Columbia Plateau (ecoregion)

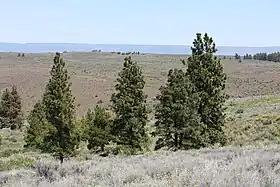
Arrowleaf Balsamroot ("Balsamorhiza sagittata"), Antelope Bitterbrush ("Purshia tridentata") and scattered Ponderosa Pine grow in the Yakima Folds (ecoregion 10g)

The Yakima Folds ecoregion, named for the Yakama people who originally inhabited the area, consists of unforested anticlinal ridges composed of layer upon layer of basalt many thousands of feet thick. Elevation varies from 1,000 to 3,500 feet (300 to 1070 m). Loess blankets the south-facing slopes and supports dryland wheat farming. Steep, rocky north-facing slopes are commonly used for livestock grazing. The region receives an average of 10 to 12 inches (250 to 300 mm) of rain per year. Sagebrush and bunchgrass associations dominate plant assemblages outside of heavily farmed or grazed areas, with needle-and-thread, bluebunch wheatgrass, Sandberg bluegrass, Wyoming big sagebrush, and basin big sagebrush. Alien cheatgrass covers broad areas. The region covers in Oregon and much larger areas in Washington, extending from the Horse Heaven Hills in the south to the Kittitas Valley in the north, including parts of Yakama Indian Reservation, Hanford Reach National Monument, Wenas Wildlife Area, and the Yakima Training Center.